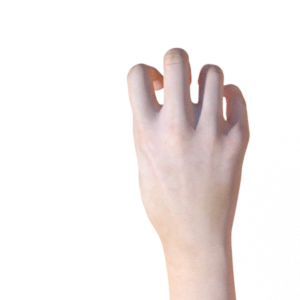
Label: rock